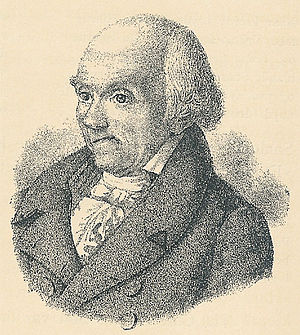
Thomas Christopher Bruun
Thomas Christopher Bruun.
Thomas Christopher Bruun var en dansk forfatter.